Park Farm (Grafton, Vermont)

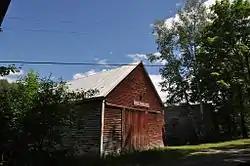

Park Farm is a historic farm property at 26 Woodchuck Hill Road in Grafton, Vermont. With a farmhouse dating to about 1820, and most of its outbuildings to the 19th century, the farm remains an excellent example of a typical 19th-century Vermont farmstead. The property was listed on the National Register of Historic Places in 2003.